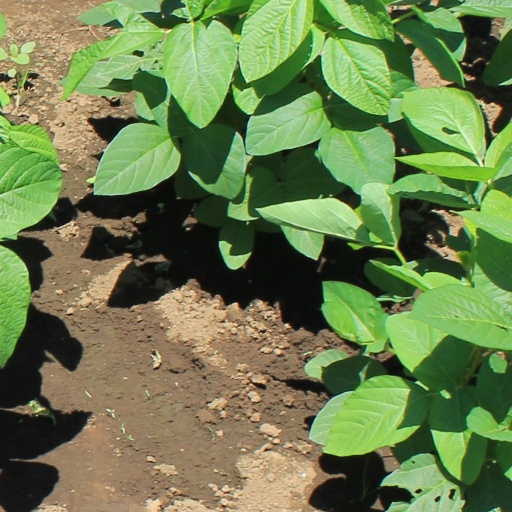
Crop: soybean